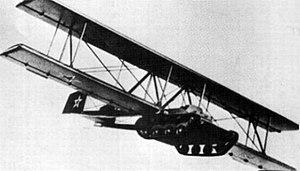
L'Antonov A-40 Krylya Tanka, aussi appelé A-40T ou KT, est un prototype d'avion soviétique destiné à l'atterrissage par planage d'un tank sur un champ de bataille, afin de renforcer des troupes aéroportées ou des partisans. Un prototype fut construit et testé en 1942, mais les essais ne furent pas concluants, le prototype tracté par un avion ne parvenant pas à atteindre une vitesse jugée suffisante. Le but était de permettre de transporter un char sur le champ de bataille et de ne pas avoir à charger un planeur avec un char léger mais de larguer directement celui-ci sur le champ de bataille. Ces expérimentations faisaient suite aux tentatives de parachuter un char depuis un bombardier dans les années 1930.
Les chars dotés d'ailes de planeur, ou chars volants ont été le sujet de nombreuses expérimentations infructueuses au cours du vingtième siècle. Il était alors souvent prévu qu'ils puissent être tractés par un avion, voire directement accrochés dessous, afin d'être largués et atteindre un champ de bataille en planant, afin d'apporter leur soutien aux forces d'infanterie.